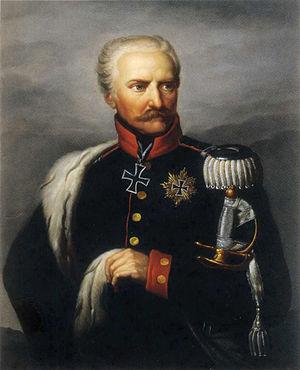
La bataille de Waterloo /watɛʁlo/ s'est déroulée le 18 juin 1815, en Belgique, à vingt kilomètres au sud de Bruxelles, dans l'actuelle province du Brabant wallon. Cette bataille a opposé l'armée française dite Armée du Nord, dirigée par l'empereur Napoléon Iᵉʳ, à l'armée des Alliés, dirigée par le duc de Wellington et composée de Britanniques, d'Allemands et de Néerlandais, rejointe par l'armée prussienne commandée par le maréchal Blücher. Elle s'est achevée par la défaite décisive de l'armée française.
Le combat d'Haynau se déroule le 26 mai 1813 à Haynau, en Basse-Silésie, et oppose les troupes françaises du général Nicolas-Joseph Maison à la cavalerie prussienne du colonel Florens von Bockum-Dolffs. L'affrontement se solde par une victoire des Prussiens qui chargent par surprise les fantassins français et les dispersent.
Gebhard Leberecht von Blücher, prince de Wahlstatt, était un général et feld-maréchal prussien qui commanda l'armée prussienne contre Napoléon Iᵉʳ à la bataille de Waterloo en 1815.